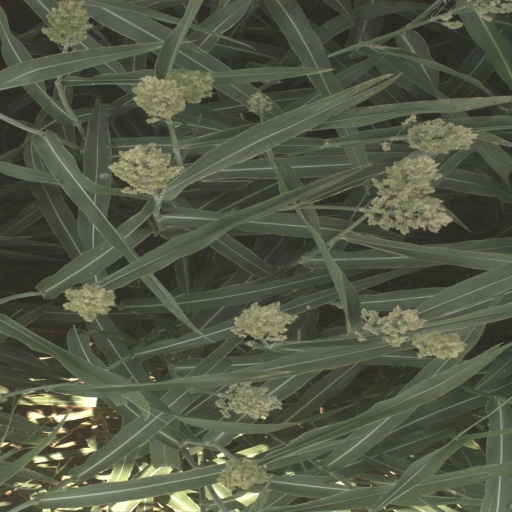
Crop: sorghum